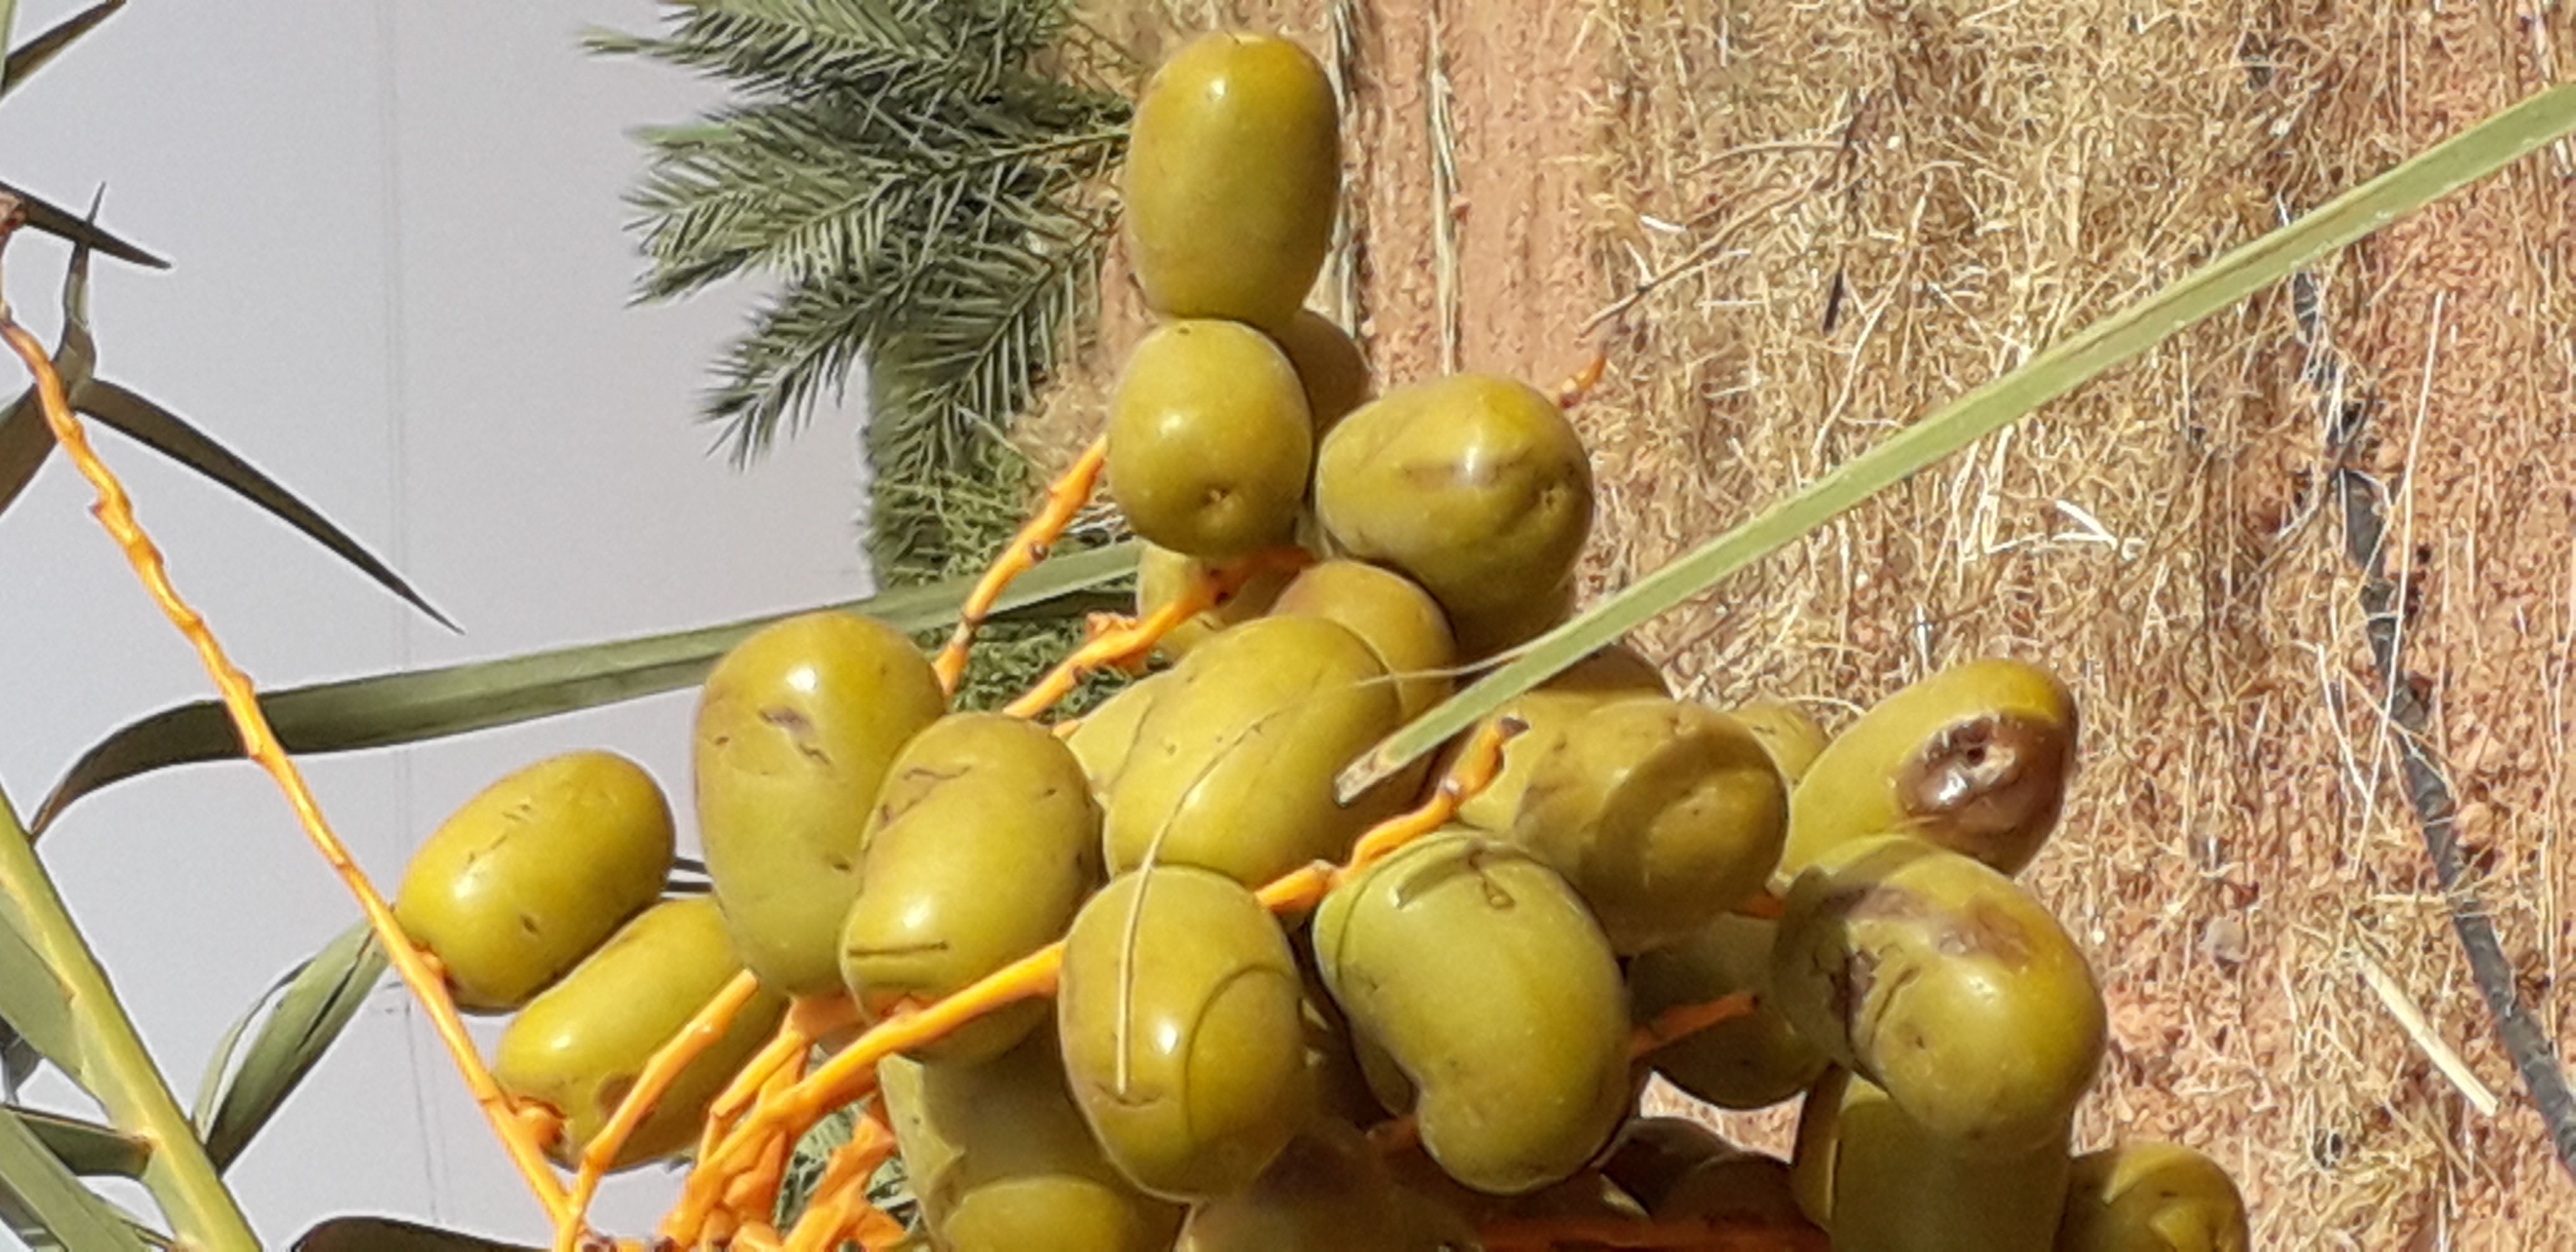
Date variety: Boufagous